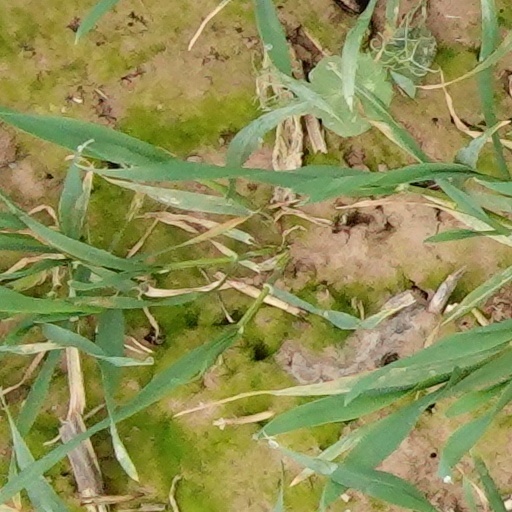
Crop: wheat